Esther Hasson

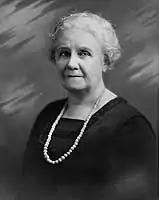
Chief Nurse, USN and USA

Esther Voorhees Hasson (1867-1942) was the first Superintendent of the United States Navy Nurse Corps. Prior to and after serving in the United States Navy Nurse Corps, she served as an Army nurse.